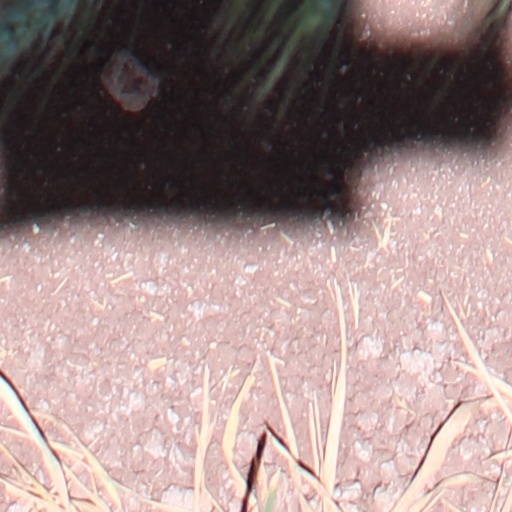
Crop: wheat